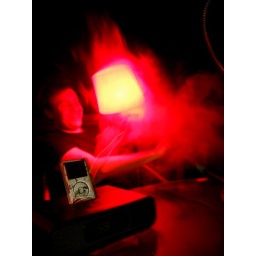
alex got lost in the smoke and ikea red lamp light